Heat

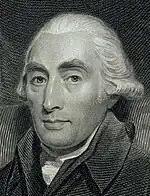
Joseph Black

Heat has been discussed in ordinary language by philosophers. An example is this 1720 quote from the English philosopher John Locke: